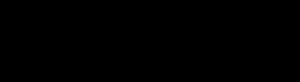
Unifon est un système d’écriture et un alphabet phonétique développé par l’économiste Dʳ John R. Malone dans les années 1950, initialement comme code phonémique universel chez Bendix pour l’Association internationale du transport aérien et ensuite pour aider l’apprentissage de la lecture et de l’écriture. Chacun de ses symboles correspond à un phonème de l’anglais. Il est utilisé lors d’essais à Chicago, Indianapolis et d’autres endroits dans les années 1960 et 1970, mais aucune étude académique sur ses résultats ne sera publiée et l’intérêt des éducateurs est restreint. Il reste considérablement moins populaire que l’alphabet d’enseignement initial qui fait l’objet de plusieurs programmes en Grande-Bretagne, au Canada et aux États-Unis.